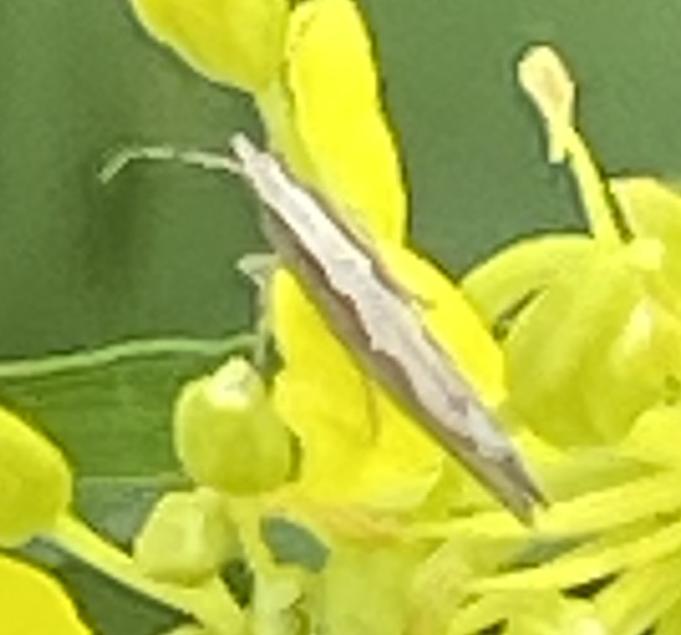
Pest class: diamondback_moth